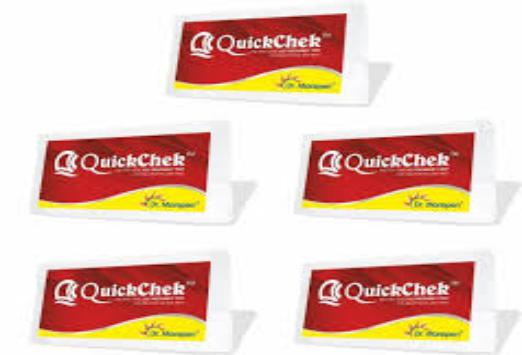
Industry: Food